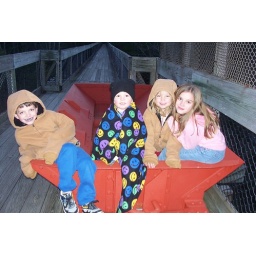
Garett, JT, Madison, and Kaylee in old tram car on tram bridge